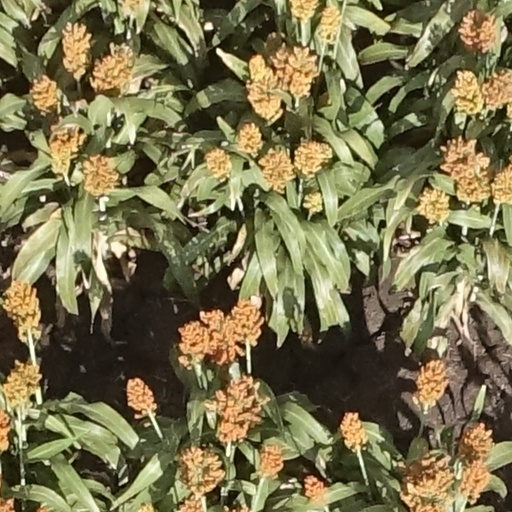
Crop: sorghum